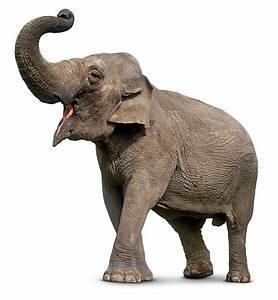
elephant